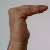
The image shows a hand gesture representing a space in Indian Sign Language.